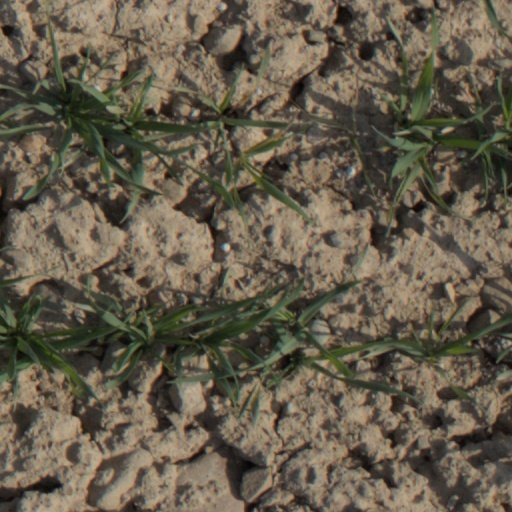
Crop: wheat